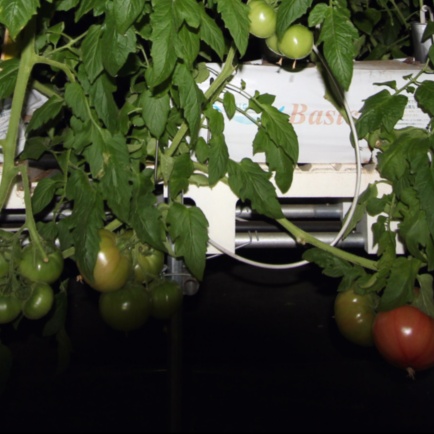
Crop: tomato